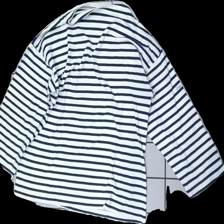
View: front
Type: Top
Category: Ladies
Brand: Not in the list
Brand text on label: bermudes
Colors: Blue, White
Material: 100% cotton
Pattern: Striped
Cut: Regular
Size: L
Season: All
Stains: Minor
Damage: fläck
Damage location: middle right
Damage 2 location: top center
Price range: <50
Recommended usage: Export
Description: randig långärmad tröja, urtvättad, liten fläck fram